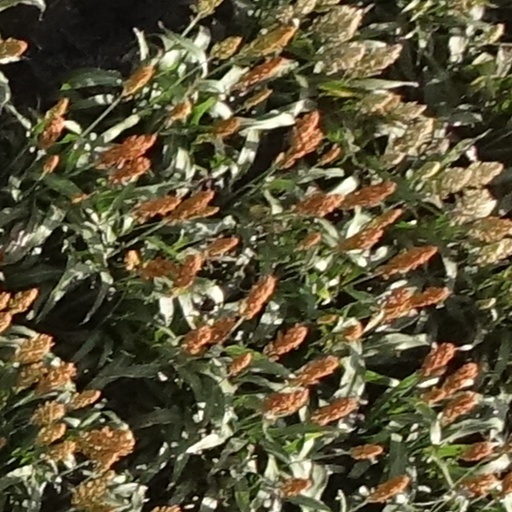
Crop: sorghum